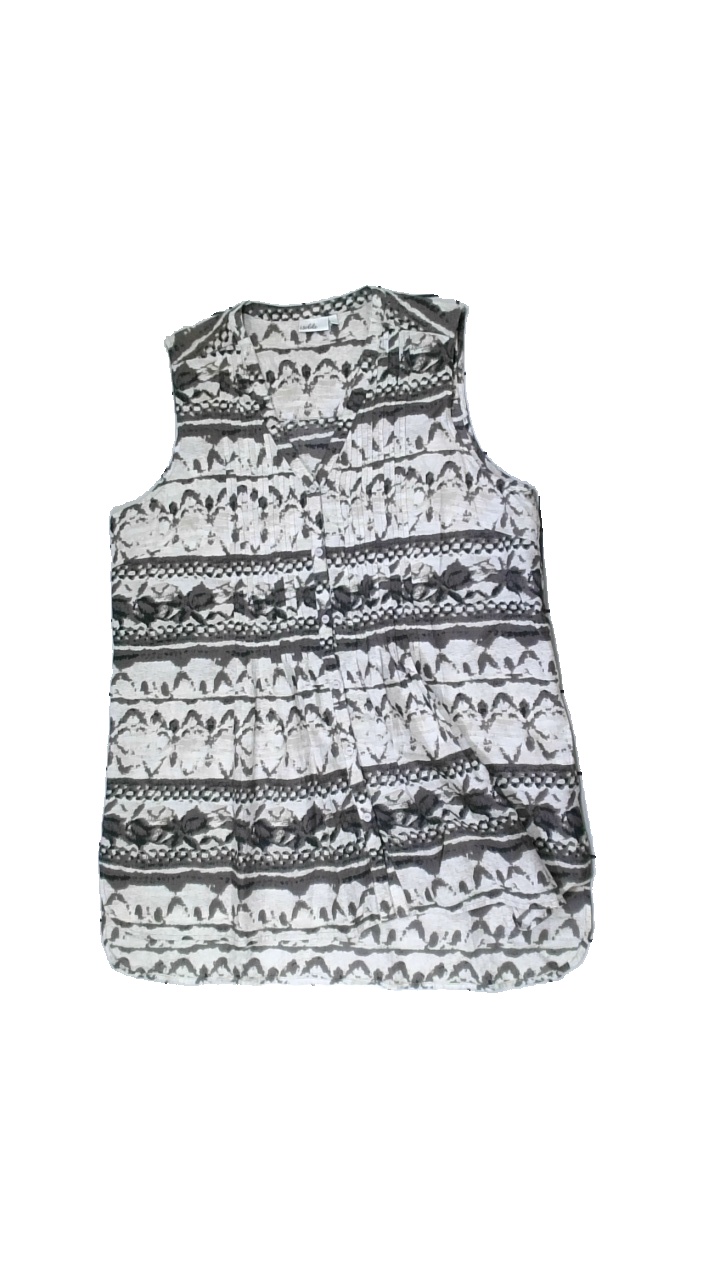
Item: Top (Ladies)
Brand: Gina Tricot
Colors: Beige, Brown, Black
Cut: Regular
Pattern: Other
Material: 100% Cott
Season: All
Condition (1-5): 5
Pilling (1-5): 5
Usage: Reuse
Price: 50-100